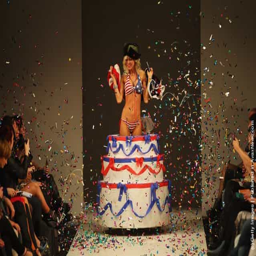
a model appears for the finale by person on the catwalk as part